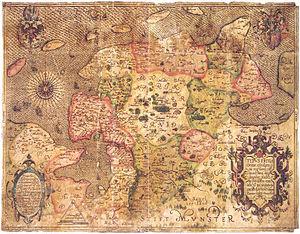
Ubbon Emmius est un pédagogue historien et théologien réformé néerlandais, fondateur de l’Université de Groningue.